Valentinian I

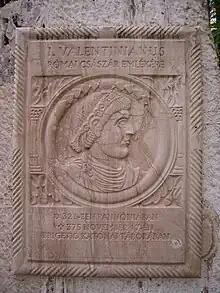
Modern memorial to Valentinian at Szőny in Hungary

In 367, events known as the Great Conspiracy threatened Roman control of Britain. Valentinian received reports that a combined force of Picts, Attacotti and Scots had attacked the province, killing the "Comes litoris Saxonici" Nectaridus and "Dux Britanniarum" Fullofaudes. At the same time, Frankish and Saxon forces were raiding the coastal areas of northern Gaul. Valentinian set out for Britain, sending "Comes domesticorum" Severus ahead of him to investigate. Severus was not able to correct the situation and returned to Gaul, meeting Valentinian at Samarobriva. Valentinian then sent Jovinus to Britain and promoted Severus to "magister peditum". It was at this time that Valentinian fell ill and a battle for succession broke out between Severus, a representative of the army, and Rusticus Julianus, "magister memoriae" and a representative of the Gallic nobility. The conflict dissipated when Valentinian recovered and appointed his son Gratian as his co-Augustus in the west. Ammianus remarks that such an action was unprecedented. Jovinus quickly returned saying that he needed more men to take care of the situation. In 368 Valentinian appointed Theodosius as the new "Comes Britanniarum" with instructions to return Britain to Roman rule. Meanwhile, Severus and Jovinus were to accompany the emperor on his campaign against the Alamanni.